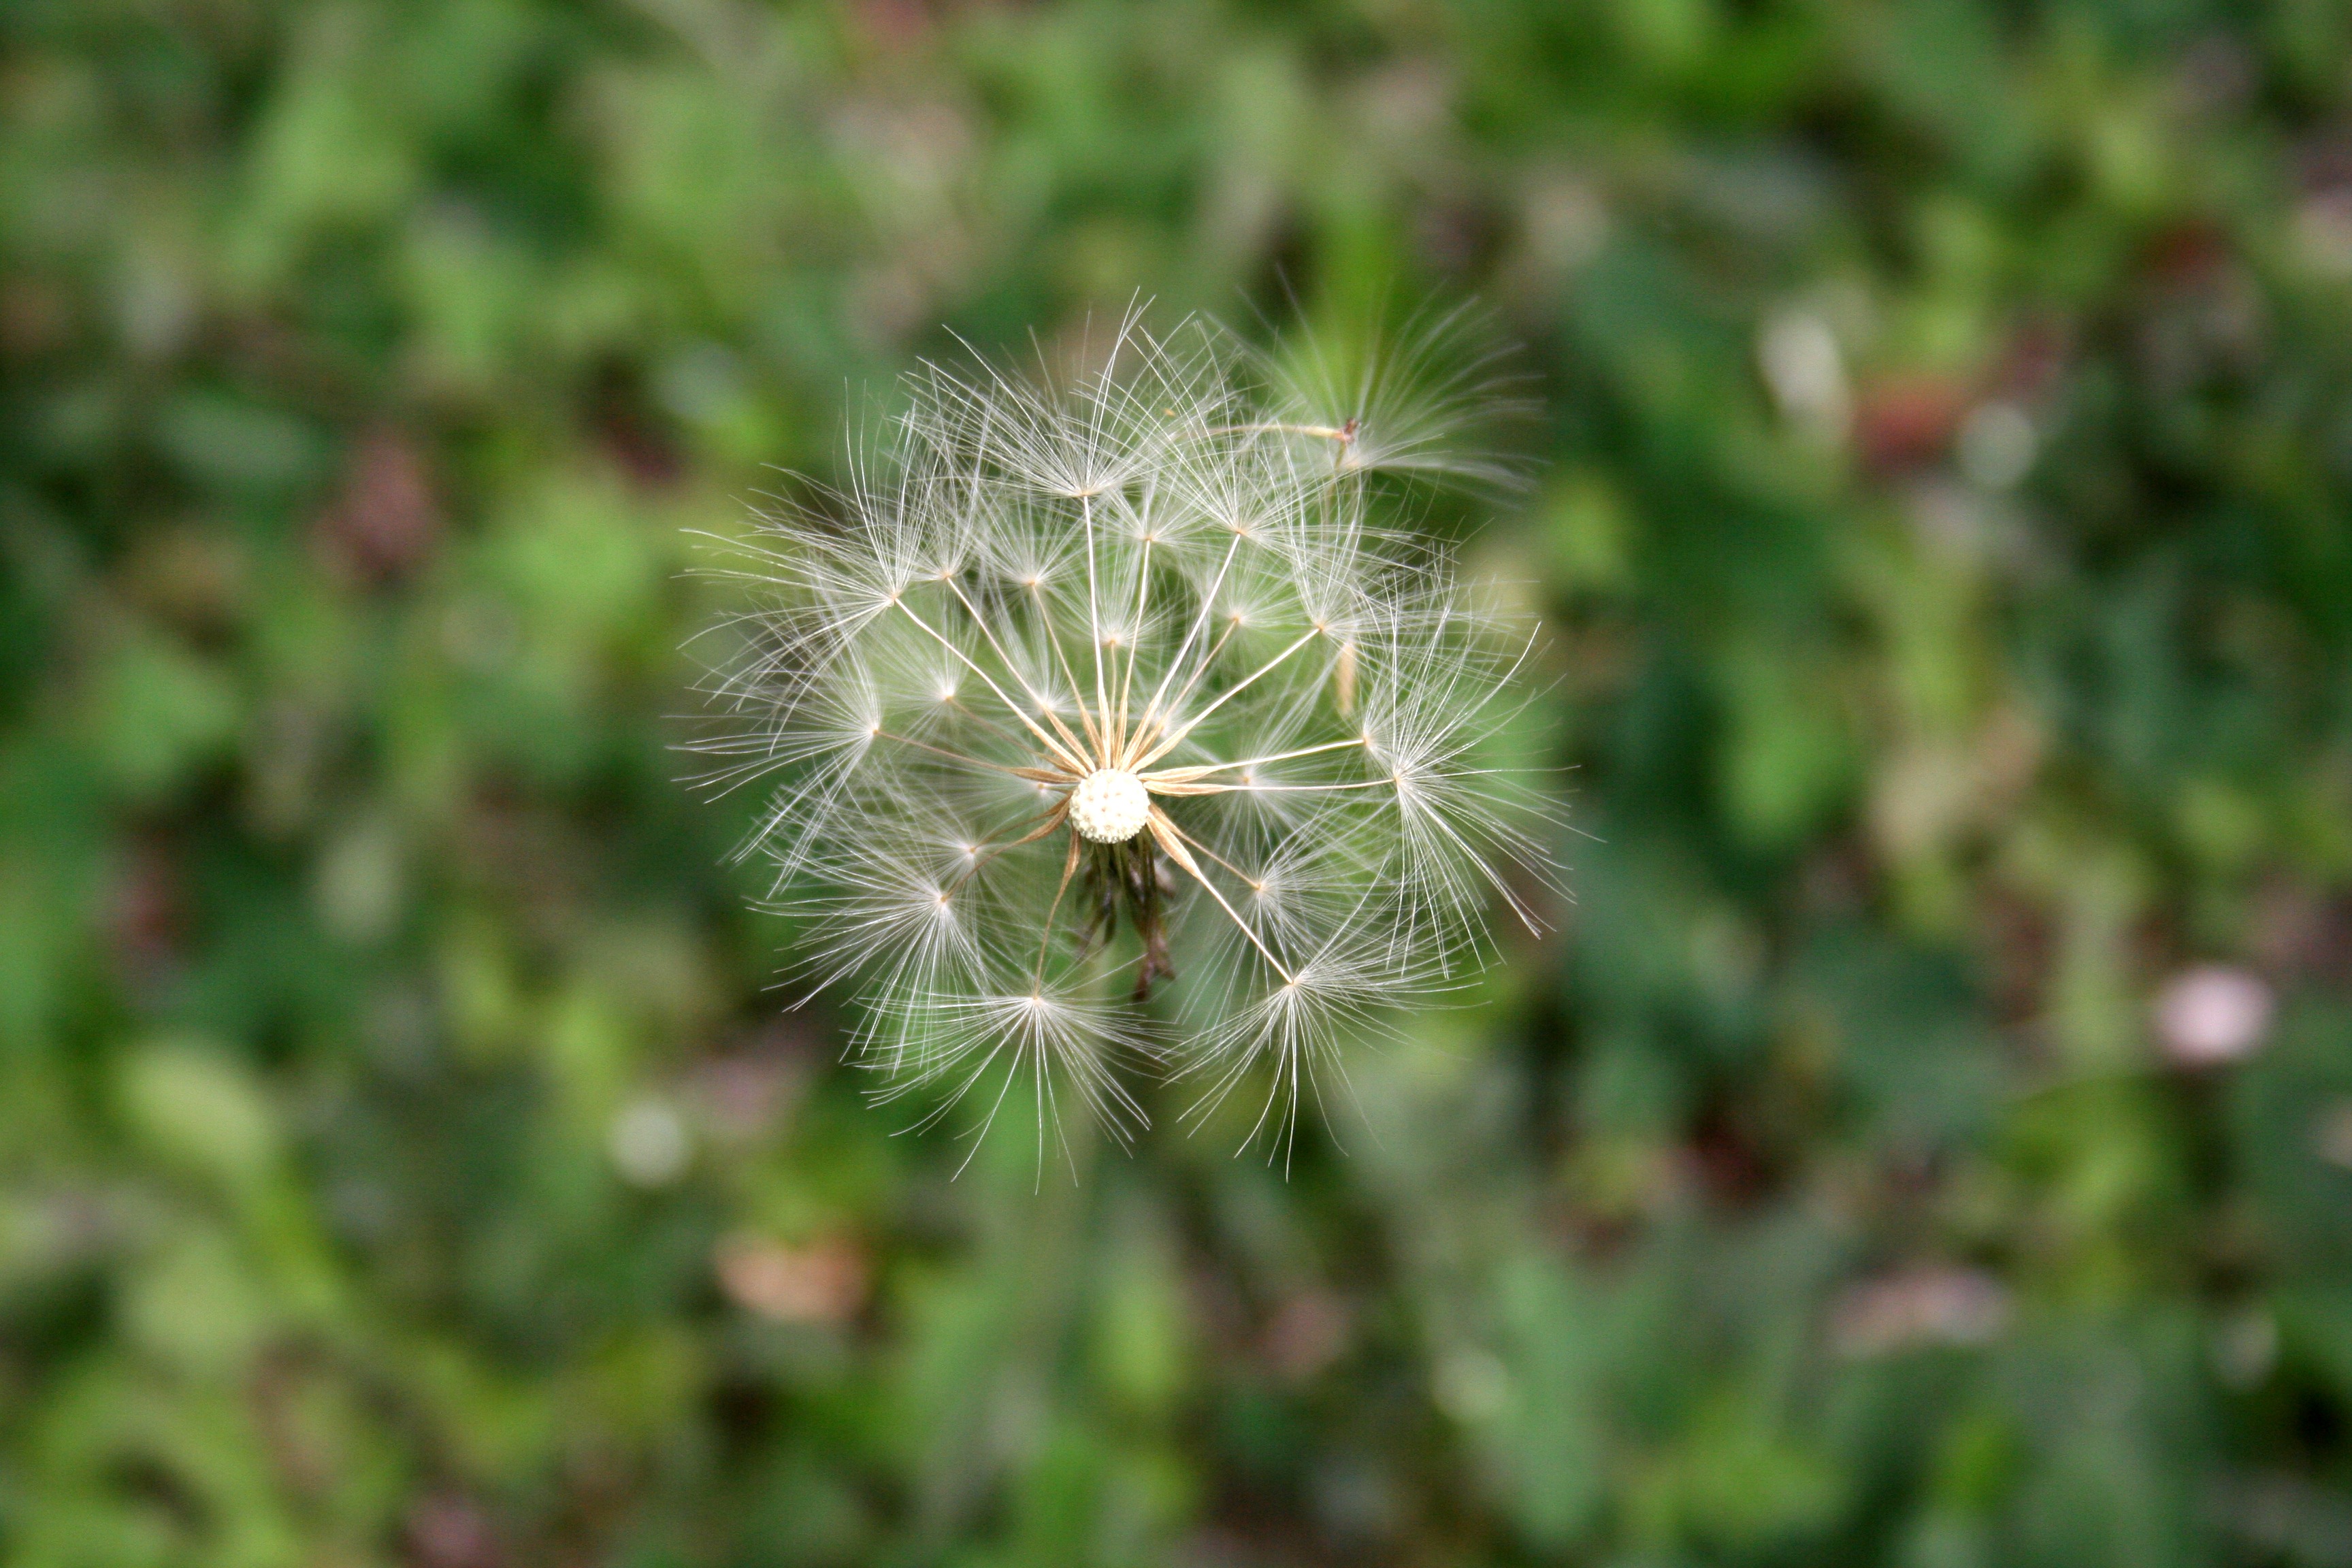
nature, grass, plant, field, lawn, photography, meadow, dandelion, prairie, leaf, flower, green, botany, flora, wildflower, close up, thistle, macro photography, flowering plant, daisy family, tooth lion, grass family, plant stem, land plant, thorns spines and prickles